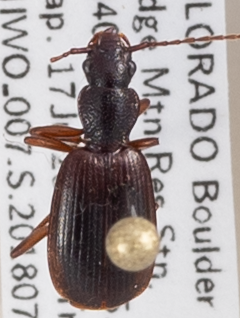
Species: Cymindis unicolor
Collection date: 2018-07-17
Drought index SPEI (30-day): -0.734
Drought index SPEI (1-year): -0.54
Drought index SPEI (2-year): -0.03